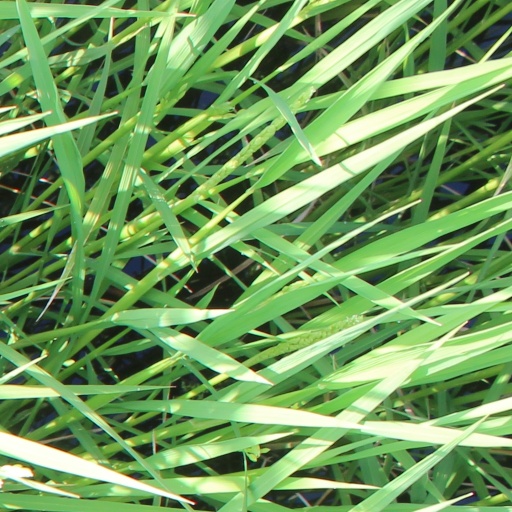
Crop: rice